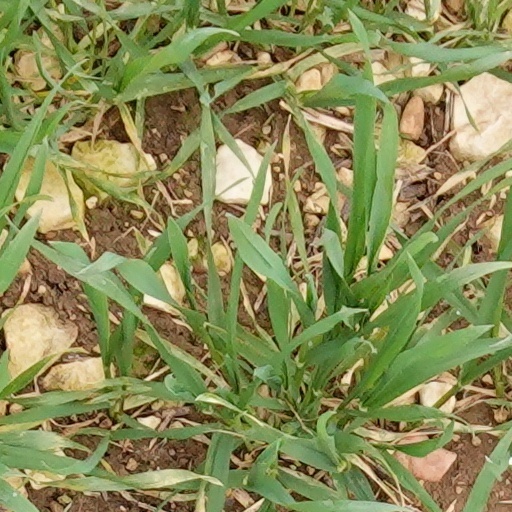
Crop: wheat